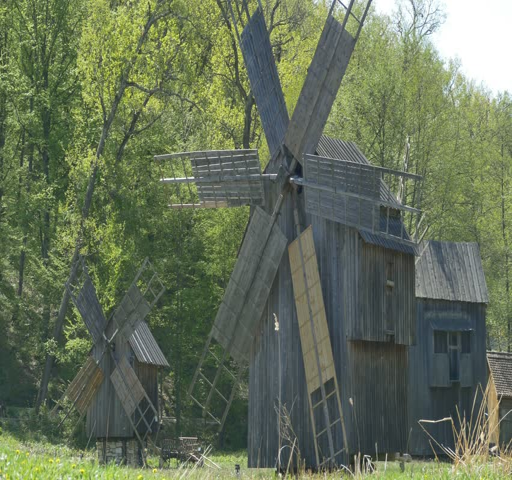
wooden old windmills in a rural area